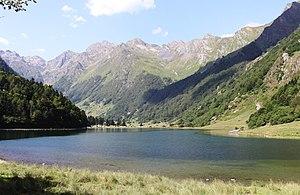
Lac d'Estaing (Hautes-Pyrénées)
Le val d'Azun est une des sept vallées des Pyrénées françaises du Lavedan, partie sud-occidentale de la Bigorre qui appartient actuellement au département des Hautes-Pyrénées, région Occitanie. C'est un ensemble de hautes vallées pyrénéennes qui bute au nord sur le bassin de Lourdes, à l'est sur la vallée de l'Adour, au sud sur l'Aragon par le Balaïtous et, à l'ouest sur le Béarn.
Cet article présente les principaux lacs de plaine et de montagne situés dans le département des Hautes-Pyrénées par ordre alphabétique, avec leur localisation précise et taille.
Estaing est une commune française située dans le département des Hautes-Pyrénées, en région Occitanie.